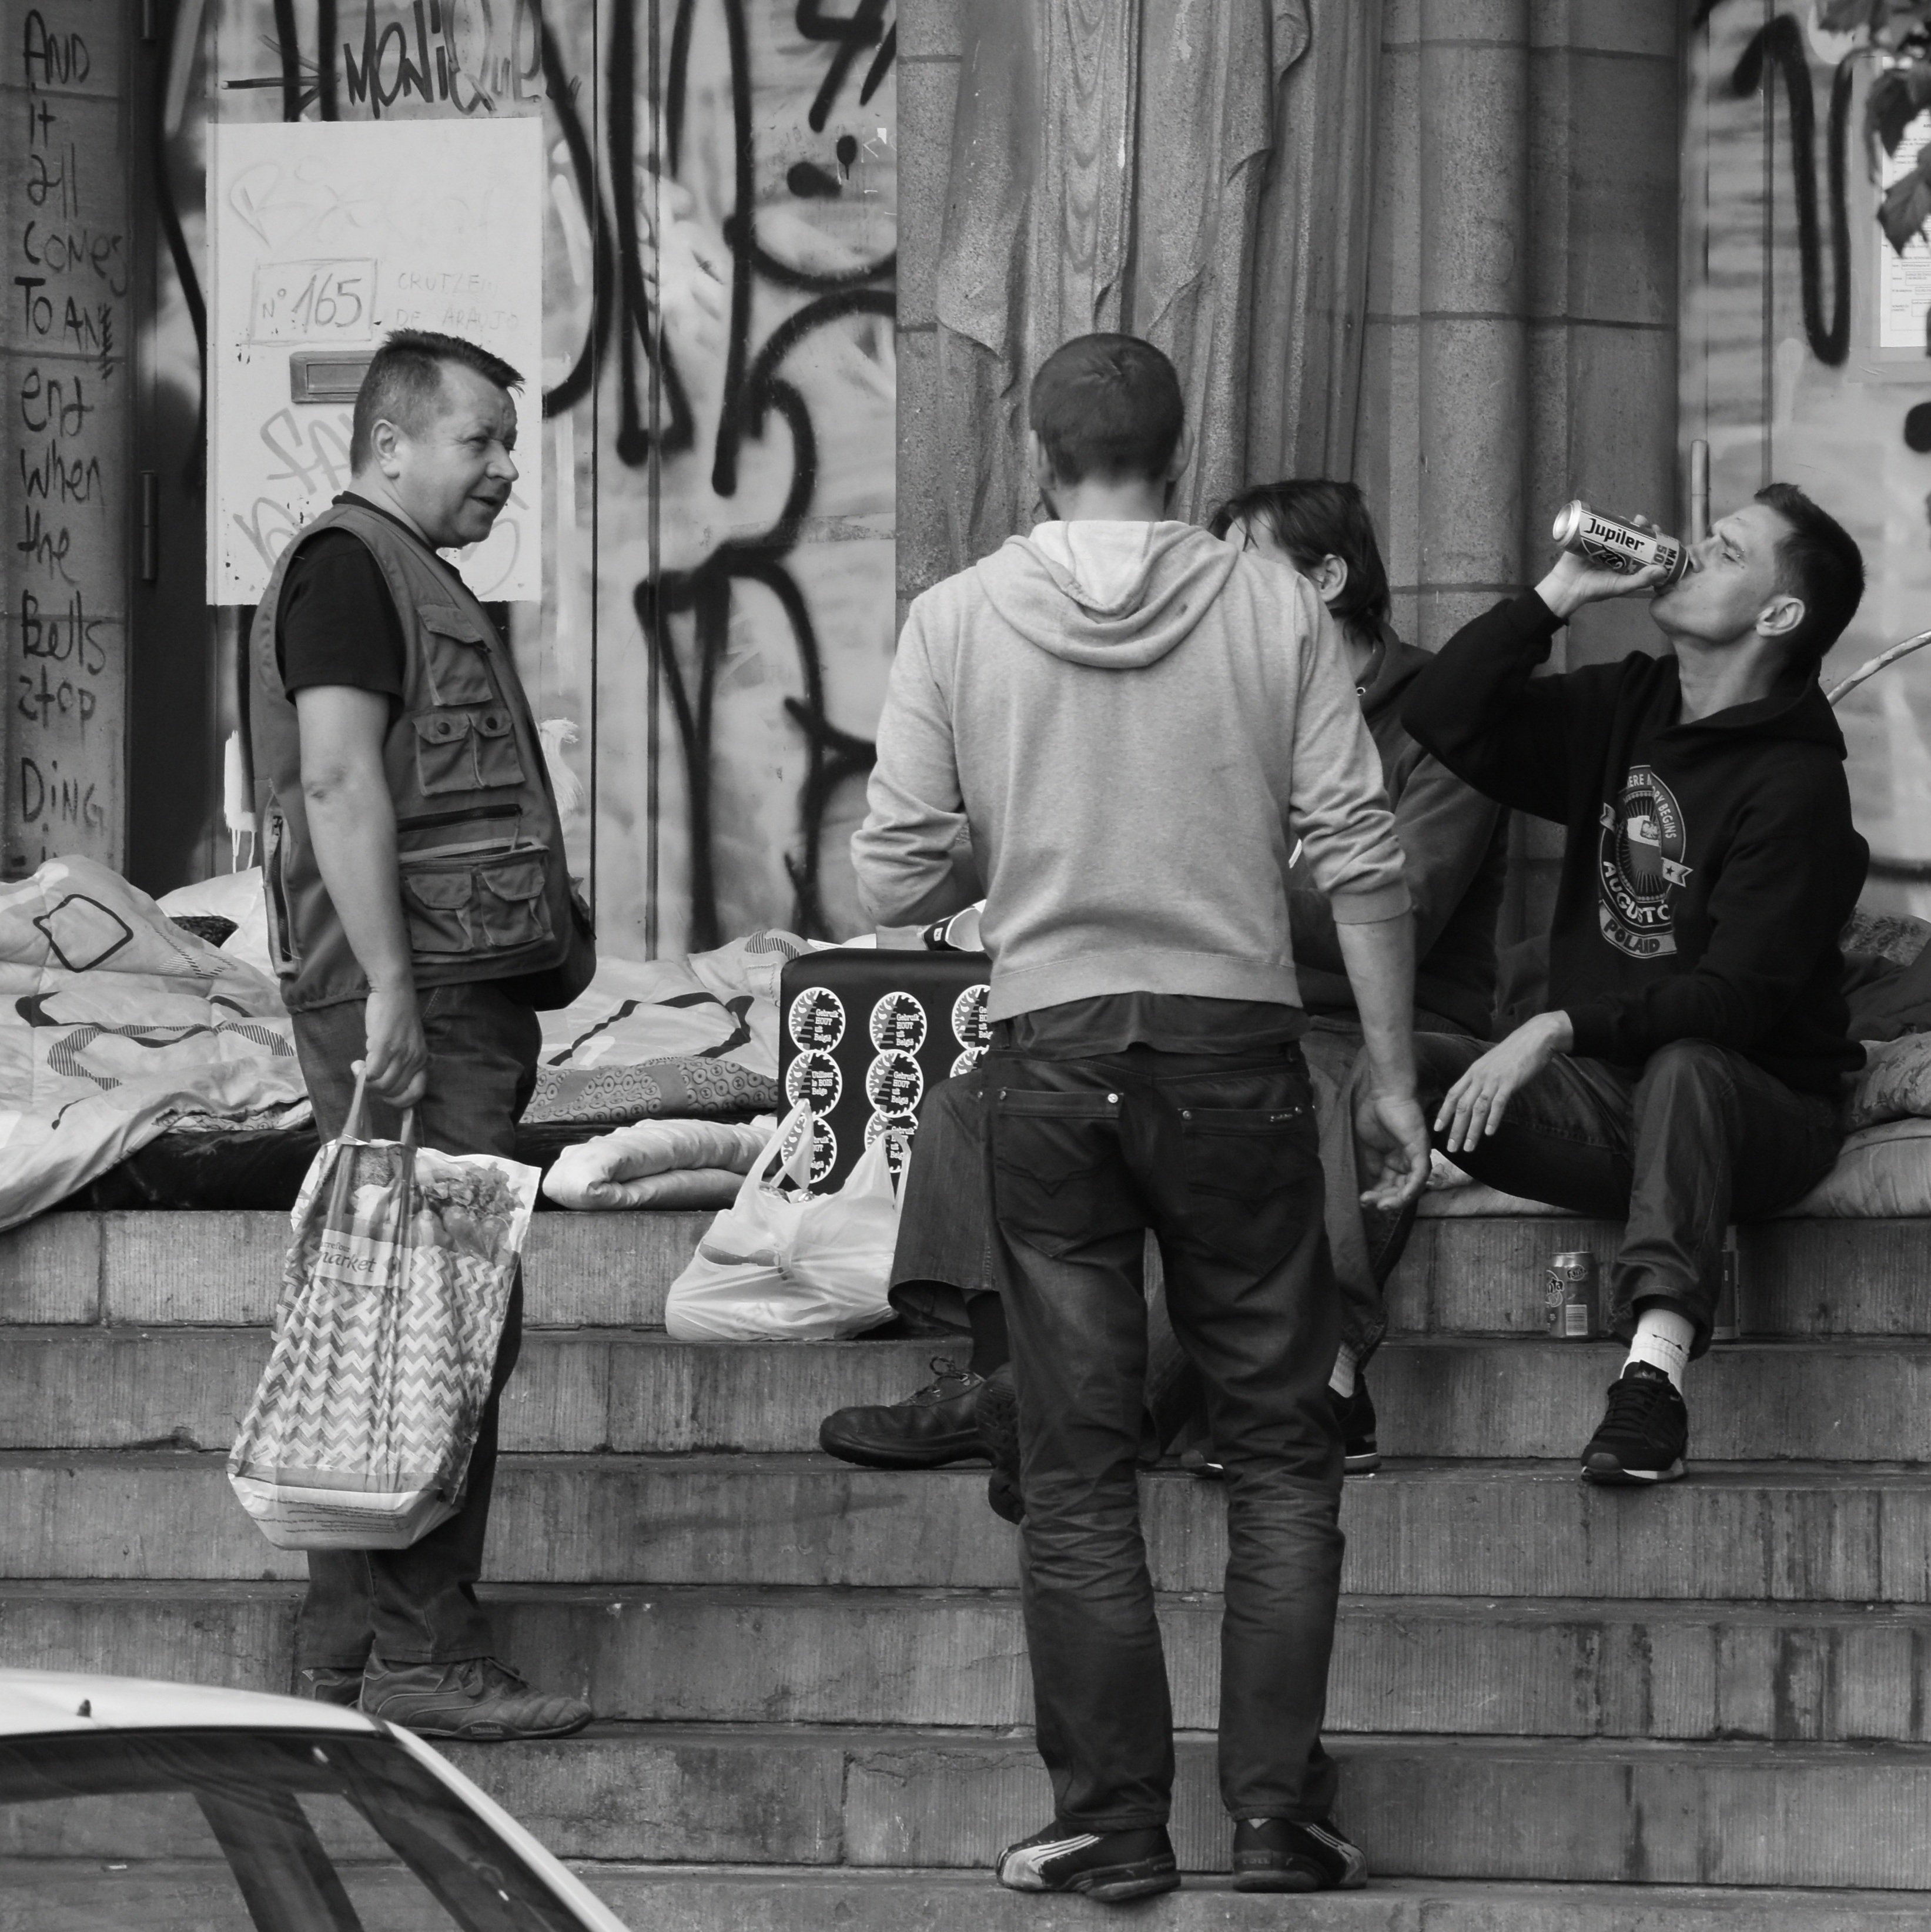
man, person, black and white, people, road, white, street, photography, male, sitting, child, drink, black, monochrome, alcohol, men, homeless, infrastructure, drinking, photograph, snapshot, poverty, monochrome photography, human positions